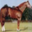
Label: horse